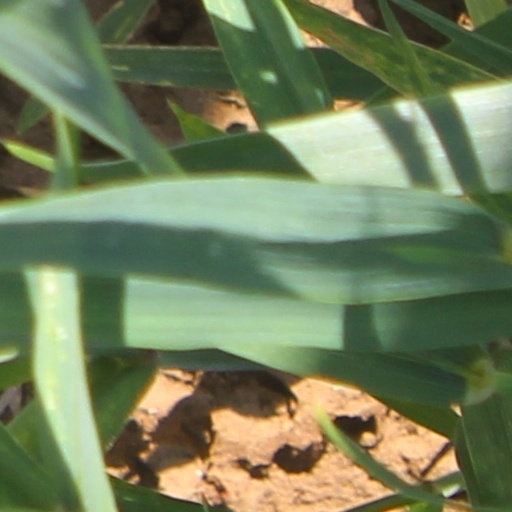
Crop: wheat